Aialik Bay

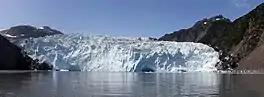
Panoramic view of Aialik Glacier and Bay

Aialik Bay, (Russian:) also known as Dora Passage between Harbor Island and the Harris Peninsula, is a fjord on the Kenai Peninsula of Alaska, United States. It has no permanent settlements, but there are two public use cabins located on the bay, one at its head and another at Holgate Arm. The Kenai Fjords lodge also hosts visitors. Aialik Bay is 33 miles south of Seward. The bay received its name from Russians recording the indigenous name as "Ayalyk Bay". It is likely that the bay once terminated at Aialik Sill, by Pedersen Lagoon prior to the year 1700. At this sill, the bay's bottom rises to less than 60 feet below sea level, and is as shallow as 18 feet deep in some places. Aialik Glacier, which has created the bay via the process of overdeepening, has since retreated by 4.5 miles.